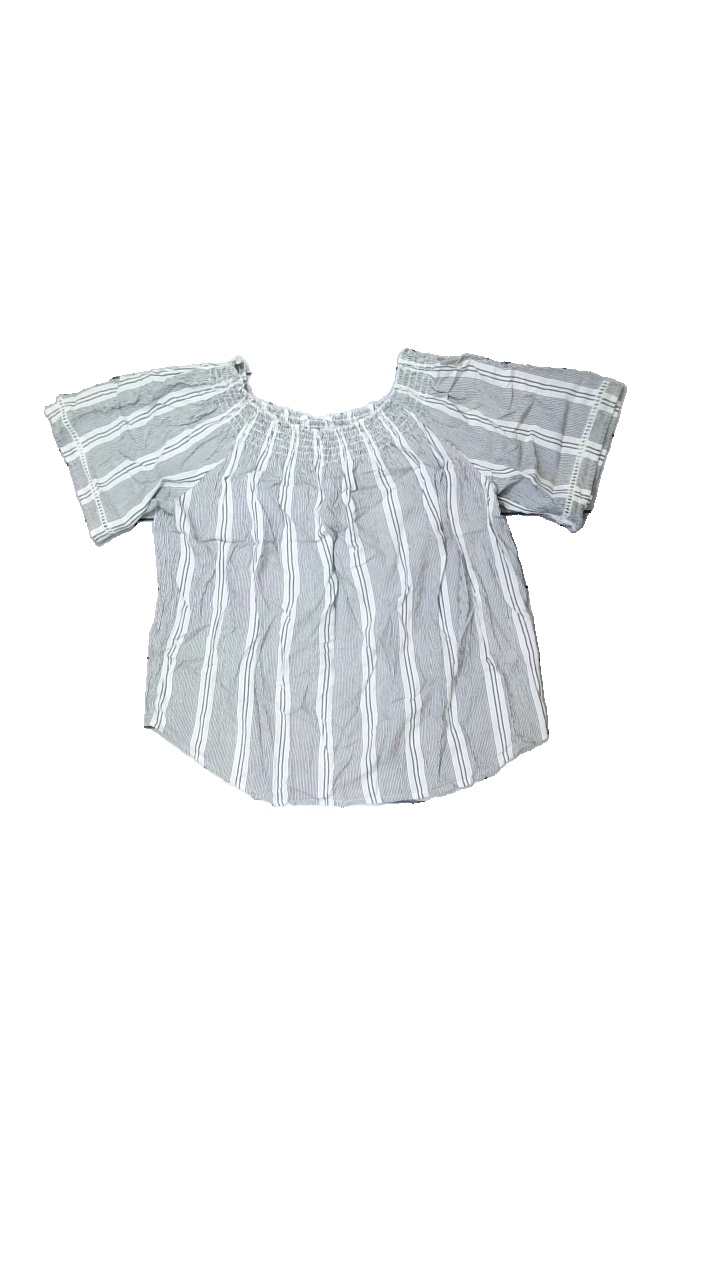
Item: Top (Ladies)
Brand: Cubus
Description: randig of shoulder top
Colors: Grey, White
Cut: Tight
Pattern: Striped
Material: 100% viskos
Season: All
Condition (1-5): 5
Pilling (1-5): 5
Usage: Reuse
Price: <50